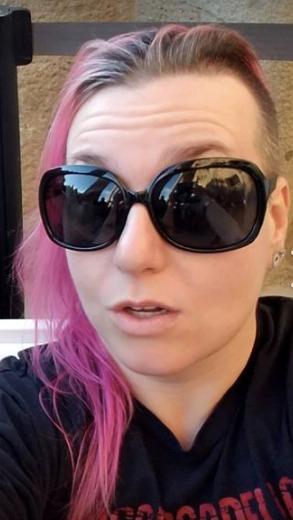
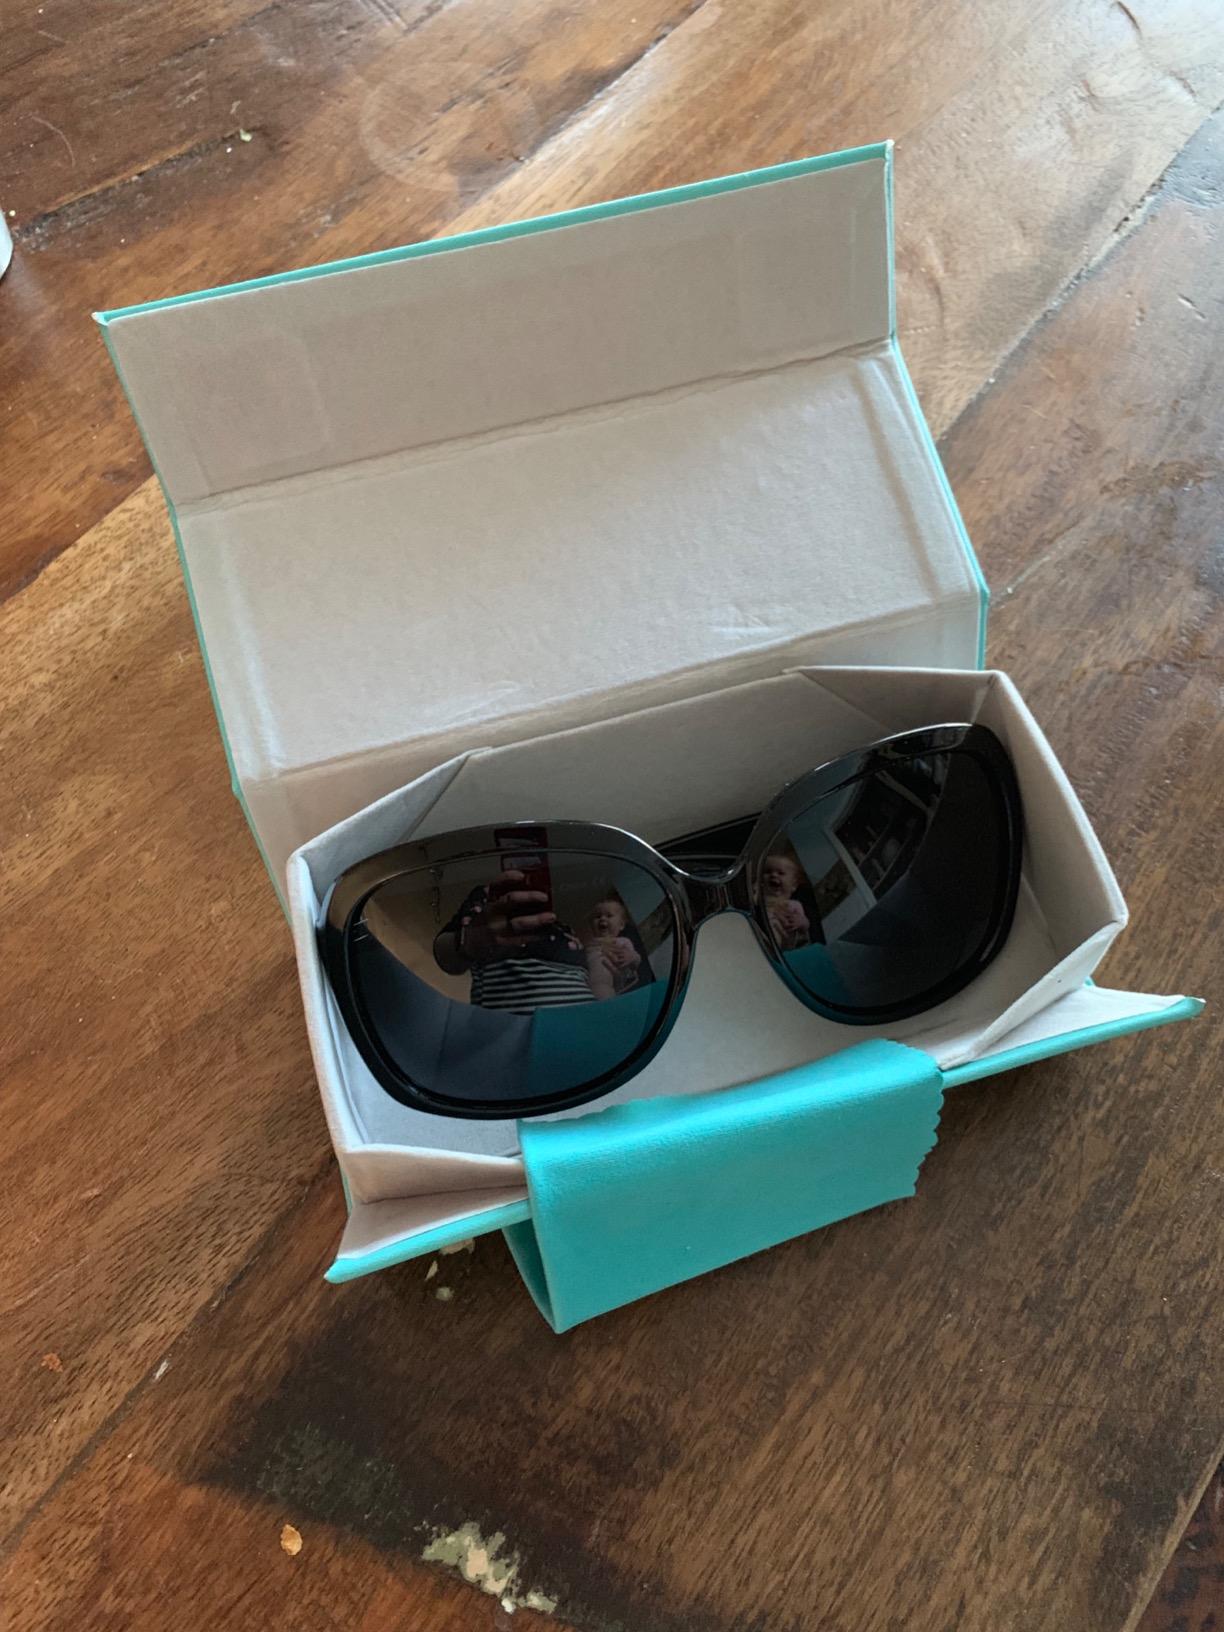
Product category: accessories_sunglasses
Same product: yes